Pennsylvania Nautical School

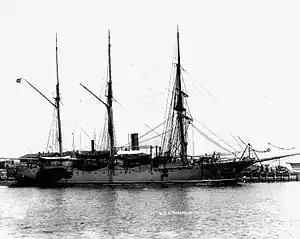
USS "Annapolis" (PG-10). In wartime gray paint, 1898. Photograph from the Bureau of Ships Collection in the <a href="https%3A//web.archive.org/web/20190913005317/https%3A//www.history.navy.mil/our-collections/photography/numerical-list-of-images/nara-series/19-n/19-N-00-00/19-N-12-17-17.html">U.S. National Archives.

The Pennsylvania Nautical School's first schoolship was the , a 47-year-old 882-ton sloop of war, named after the Battle of Saratoga of the American Revolutionary War. In 1908, the was replaced by the , a 1,397-ton screw gunboat. The served for five years until the school was discontinued on February 16, 1914, due to local disagreements and lack of funding by the State Legislature. On July 8, 1919, the Pennsylvania State Legislature reactivated the nautical school and renamed it the Pennsylvania State Nautical School. The was designated as the nautical school's training vessel until its service ended in 1941. In 1940, the administration of the school was transferred to the United States Maritime Commission and was renamed the Pennsylvania Maritime Academy. In the spring of 1942, the administration ended and the cadets were transferred to the US Merchant Marine Academy in Kings Point, New York. The former Coast Guard cutter became the nautical school's fourth schoolship. In September 1942, administration of the school was returned to the State of Pennsylvania, and the was renamed the USS "Keystone State". In 1946, the USS "Selinur", renamed USS "Keystone State II", became the nautical school's fifth and final schoolship. Lack of state government funding, allegations of cadet's "mutinous behavior", allegations of political corruption, and a decrease in applicants led to the closure of the Pennsylvania Maritime Academy on June 20, 1947.